National Museum of Fine Arts (Manila)

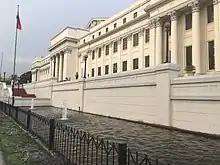
The Philippine National Museum (of Fine Arts)

In 1935, the Commonwealth of the Philippines was proclaimed, and the inauguration of President Manuel L. Quezon was held outside the building. The building became home of the National Assembly of the Philippines, and it was subsequently known as the National Assembly Building. In 1940, the National Assembly was replaced by a bicameral Congress of the Philippines, consisting of a Senate and House of Representatives. The Senate occupied the upper floors while the House occupied the lower floors. The building would serve as home of the Commonwealth Congress until 1945.